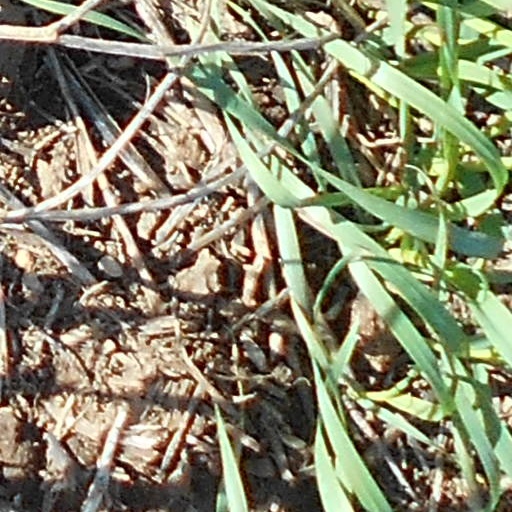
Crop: wheat